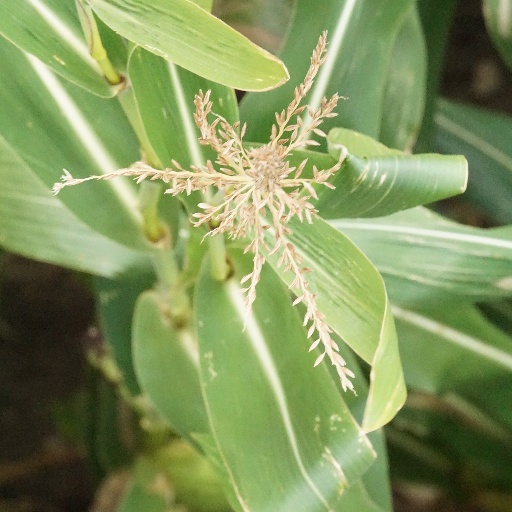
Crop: maize; corn